Road surface

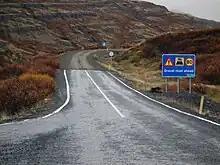
Pavement ends and turns into gravel surface road.

Composite pavements combine a Portland cement concrete sublayer with an asphalt overlay. They are usually used to rehabilitate existing roadways rather than in new construction. Asphalt overlays are sometimes laid over distressed concrete to restore a smooth wearing surface. A disadvantage of this method is that movement in the joints between the underlying concrete slabs, whether from thermal expansion and contraction, or from deflection of the concrete slabs from truck axle loads, usually causes "reflective cracks" in the asphalt.